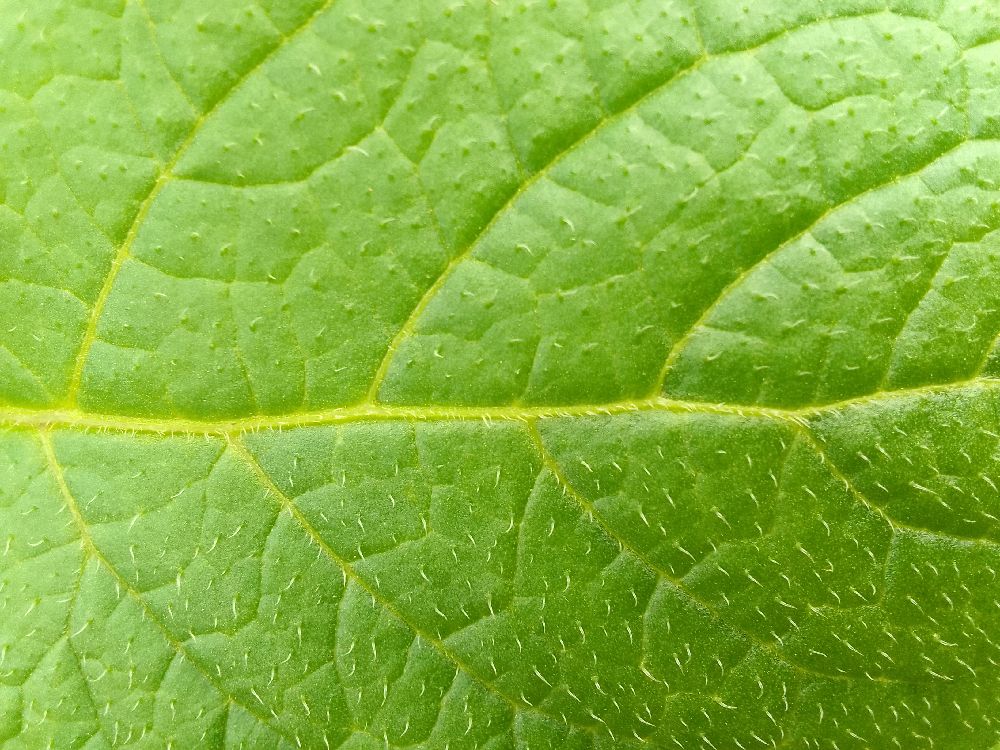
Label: Healthy